Engineer Command (Italy)

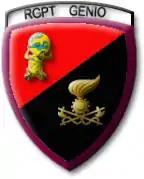
Engineers Grouping Command shoulder patch.

The Engineers Brigade was formed, as Engineers Grouping Command, on 1 December 1997, by transforming the pre-existing Engineers Command of the 5th Army Corps. Assigned to the Operational Land Forces Support Command, the Engineers Grouping Command controlled: